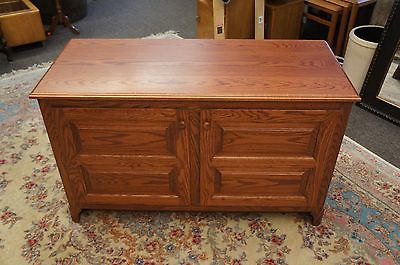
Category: cabinet